Question: Please indicate a possible affordance area of baseball bat that can be used for swinging
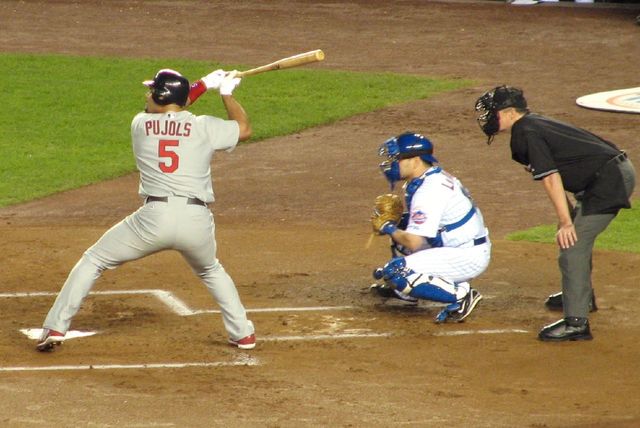
Answer: [200.3, 68.744, 251.568, 84.556]